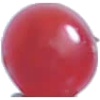
Label: Redcurrant 1